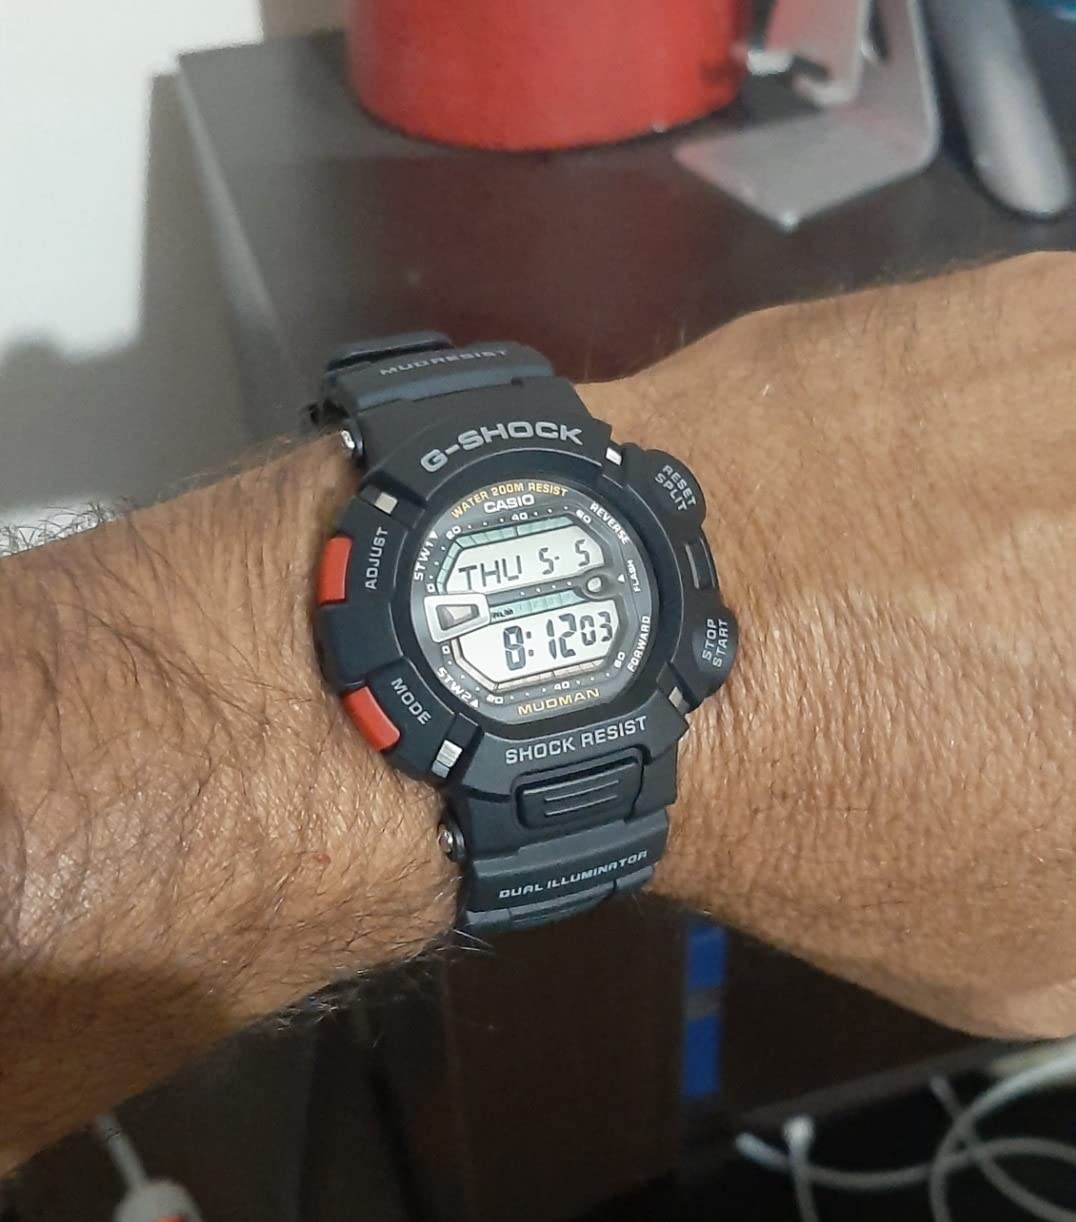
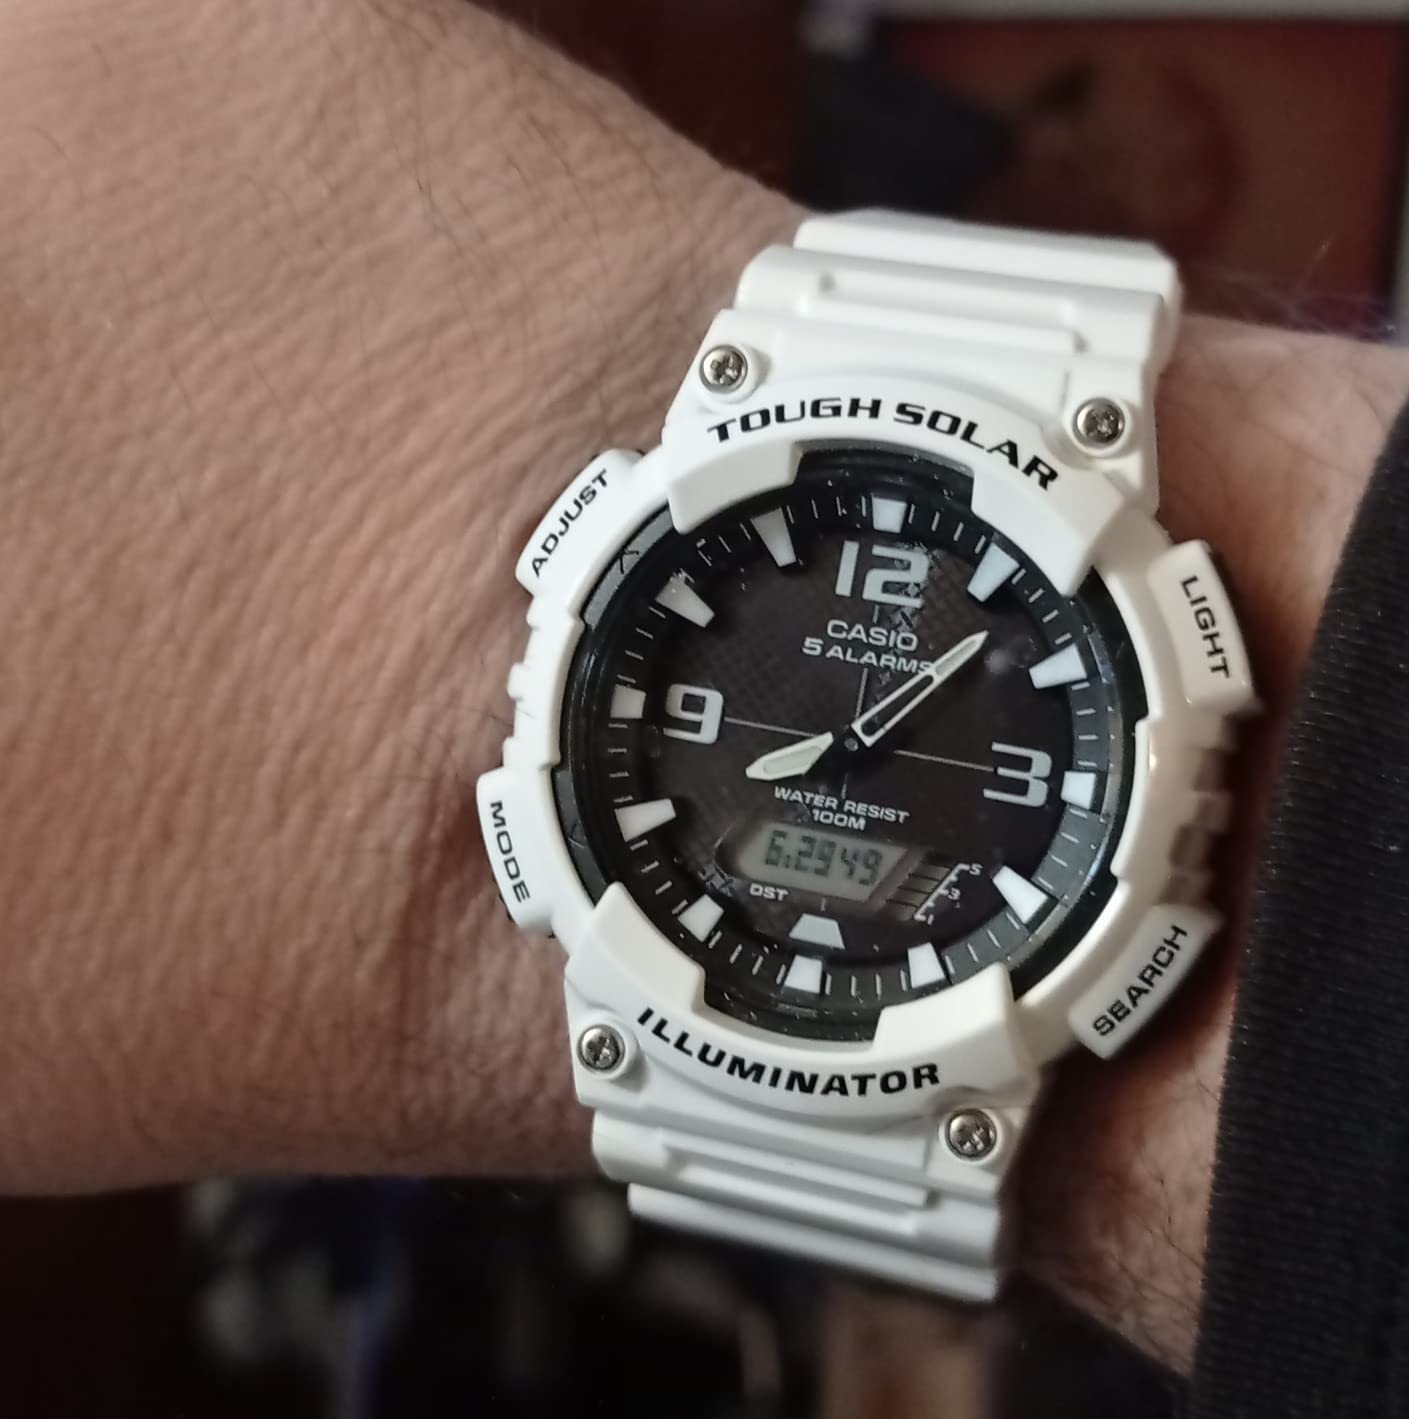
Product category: accessories_watch
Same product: no